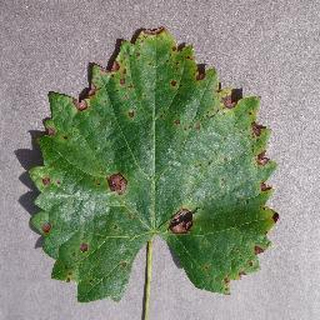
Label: grape_black_rot